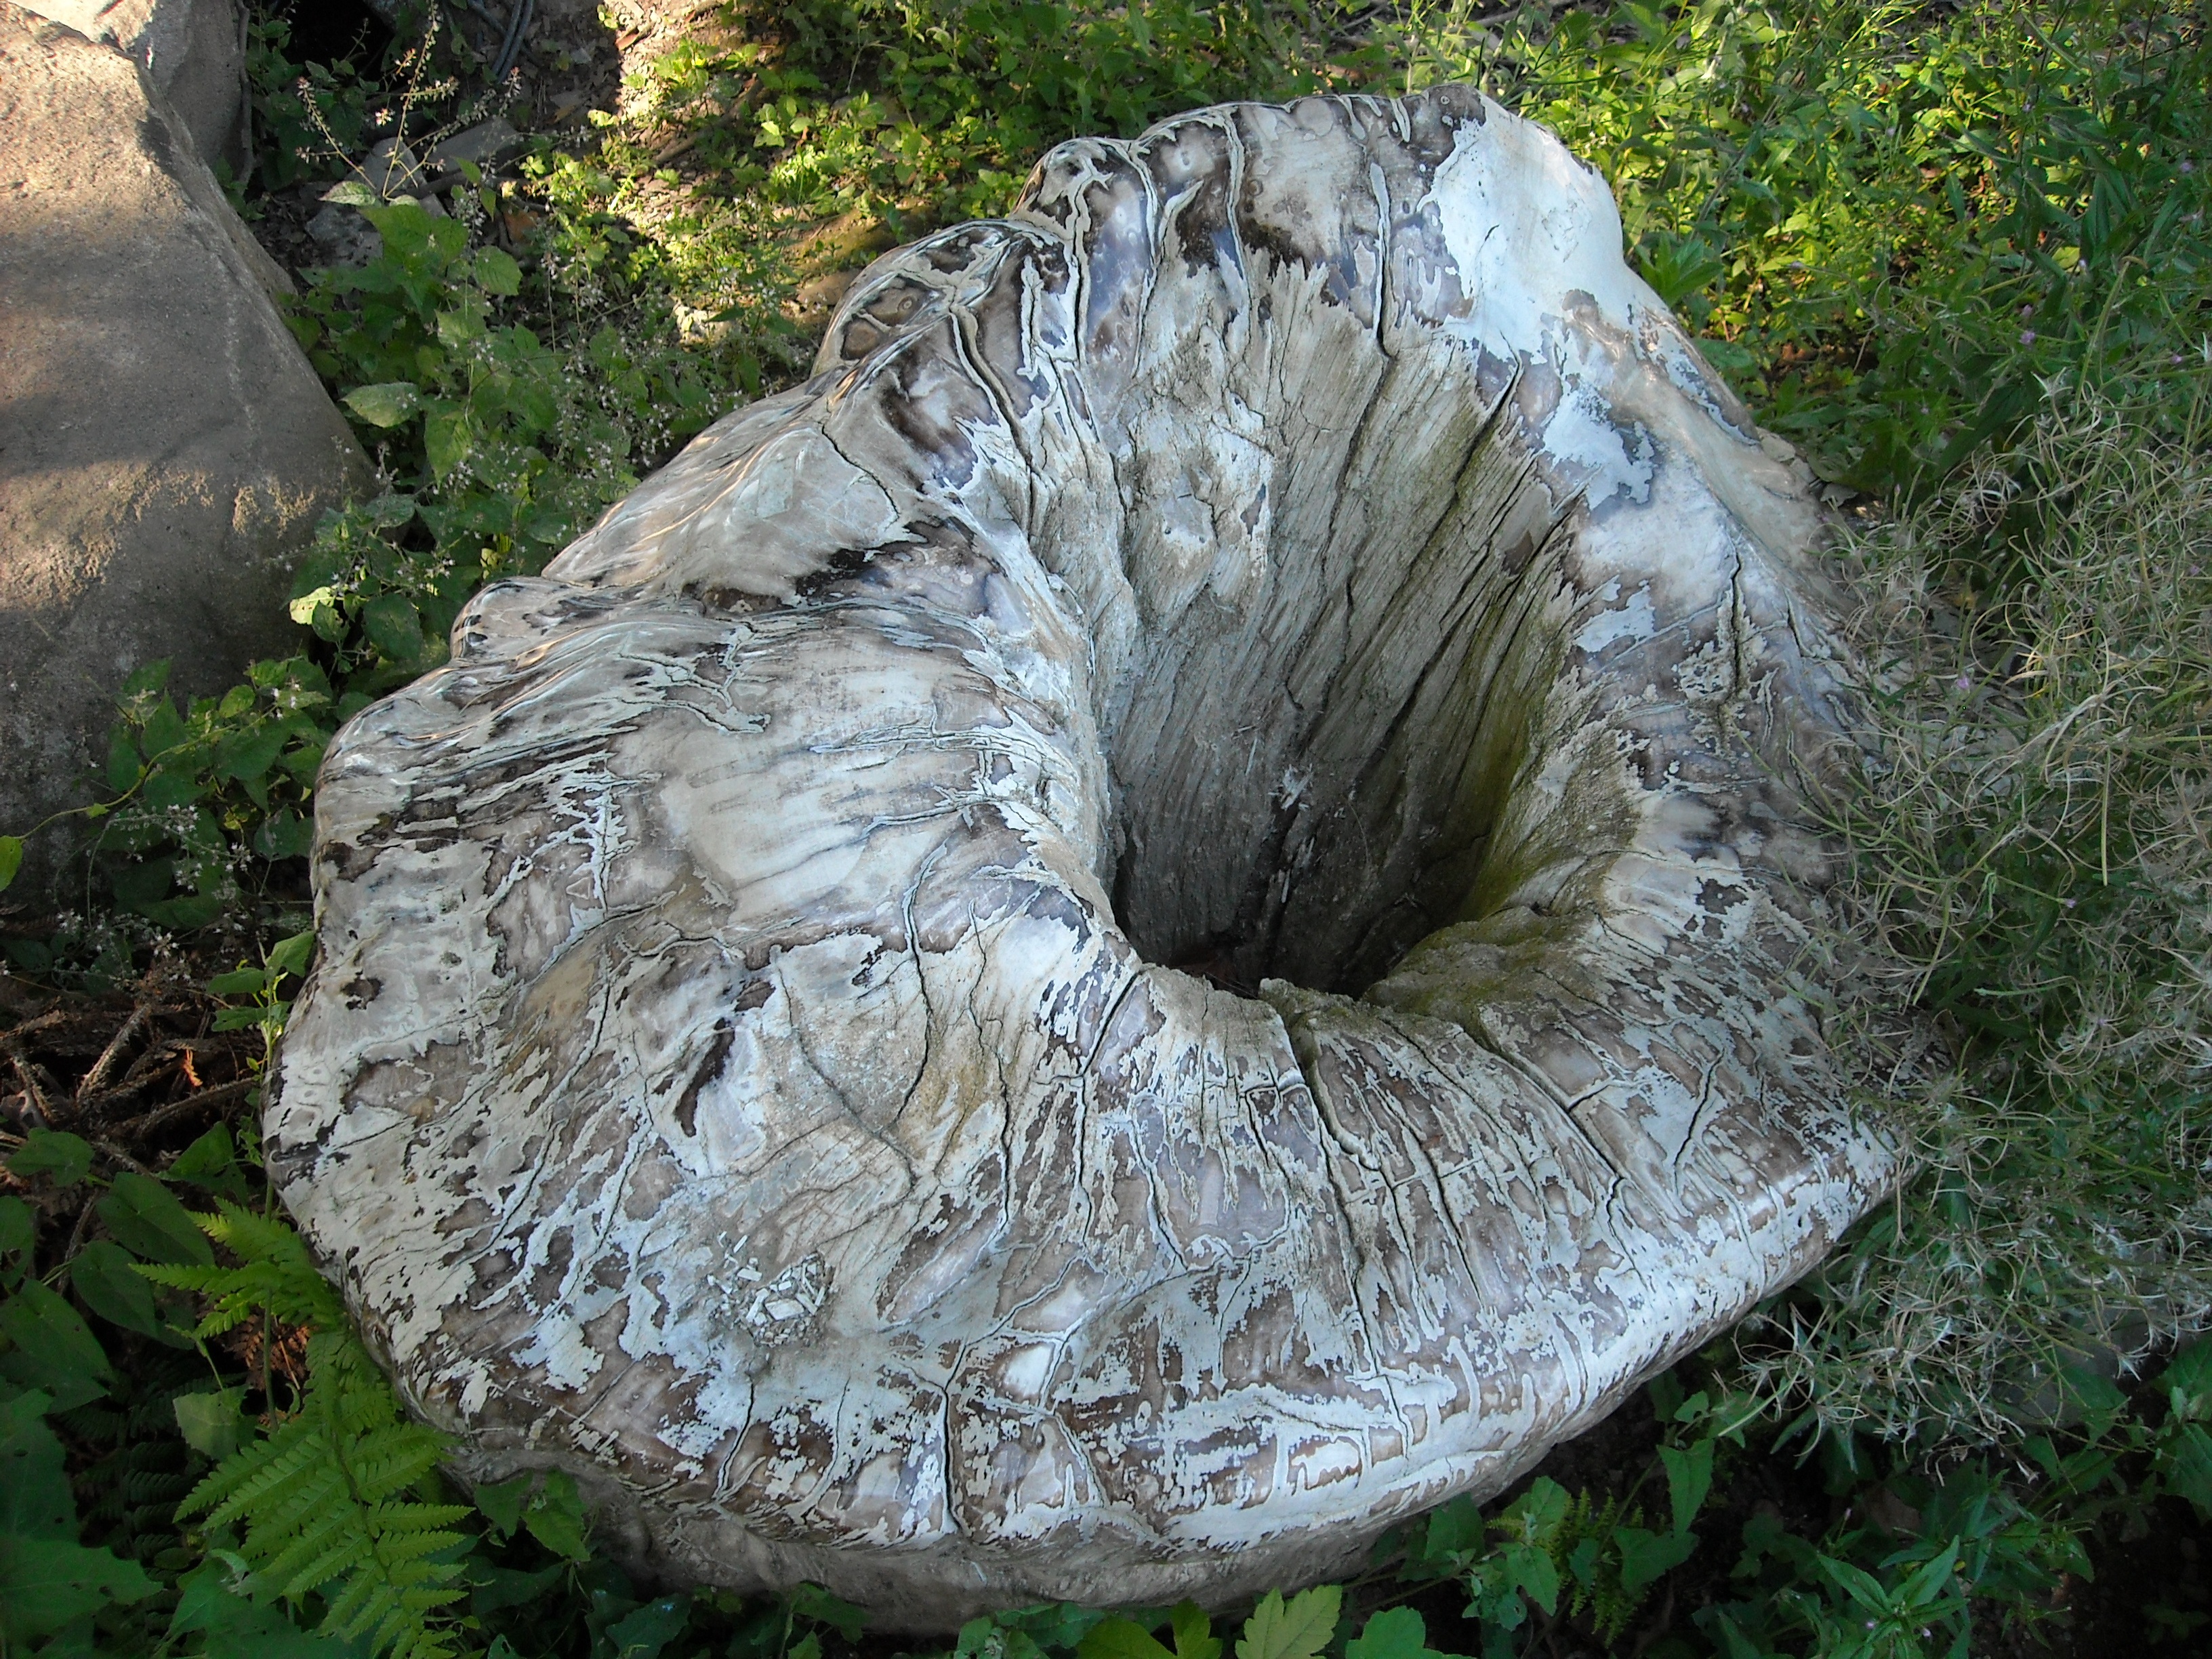
tree, nature, trunk, botany, geology, woodland, tree stump, natural phenomenon, oyster mushroom, medicinal mushroom, hackneyed trunk, art in nature